Flaviviridae

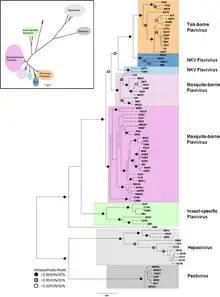
Phylogenetic tree of "Flaviviridae" using the NS3 protein sequences

The "Flaviviridae" are part of RNA virus supergroup II, which includes certain plant viruses and bacterial viruses. In 2022, the International Committee on Taxonomy of Viruses (ICTV) discussed in 2022 the common names such as flavivirus, flaviviral, and flaviviruses used for both the family and the genus "Flavivirus." As more viruses particularly classified under separate genera became established, the names became confusing. The ICTV therefore resolved in 2023 that the genus "Flavivirus" should be replaced with "Orthoflavivirus" and that the common names can be used for the entire family.